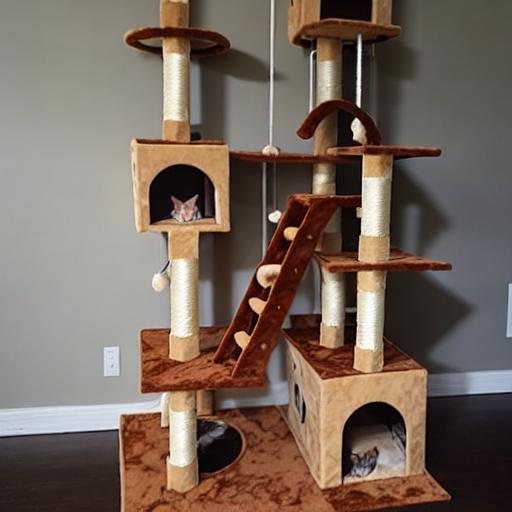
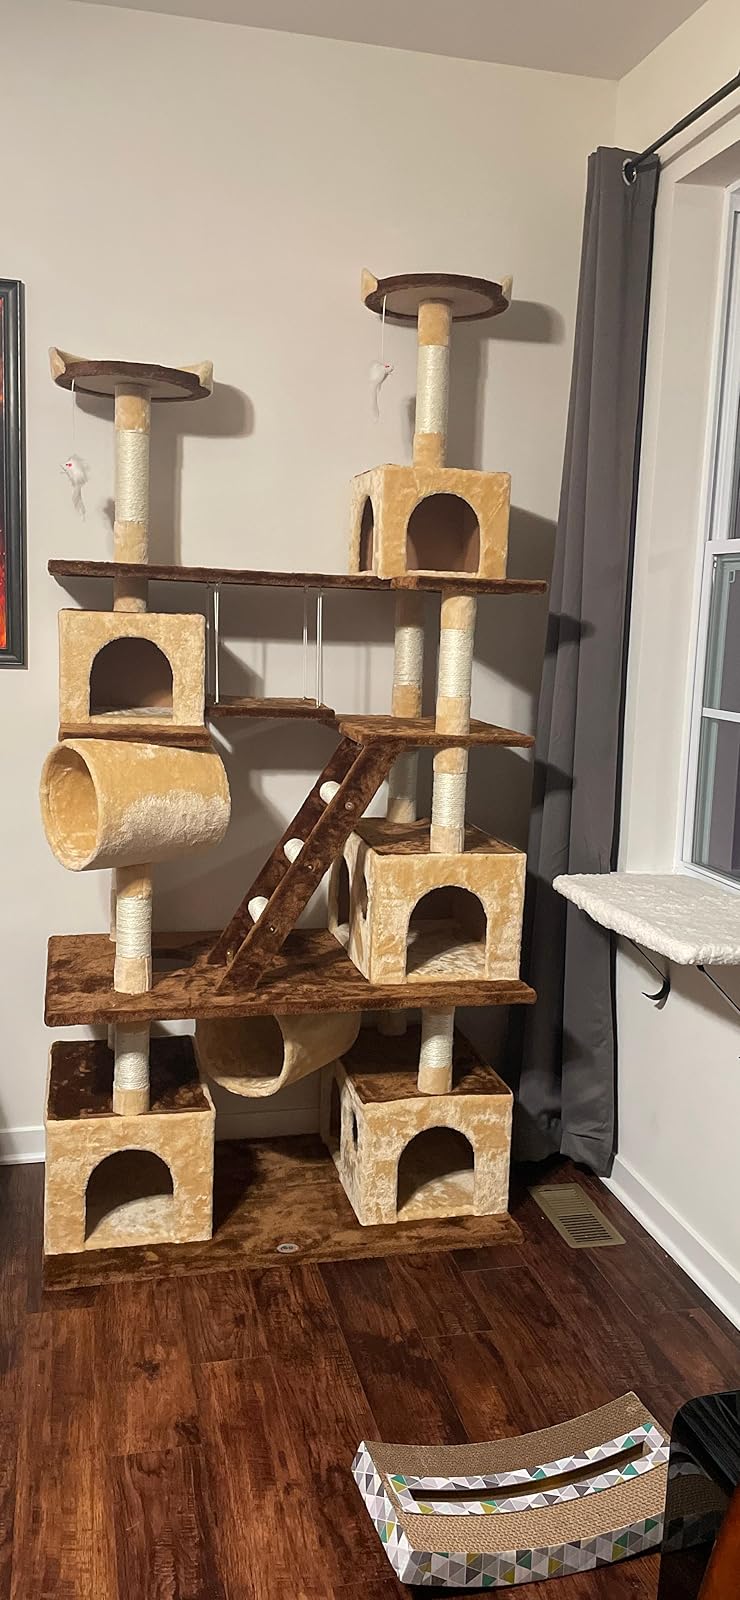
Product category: items_cat tree
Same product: no